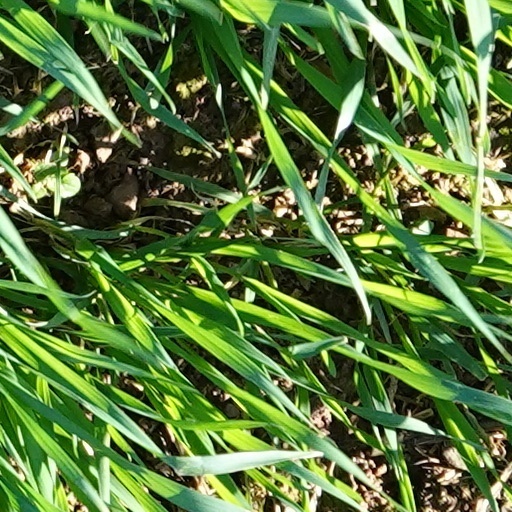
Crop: wheat